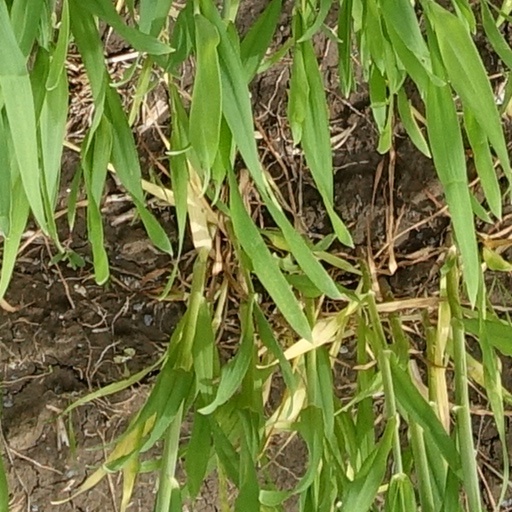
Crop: wheat